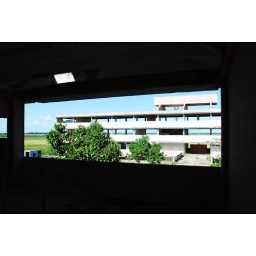
view from a window of an abandoned boarding school along the road from Bayamo to Las Tunas in eastern Cuba